Byron Jones (American football)

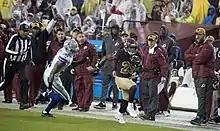
Jones chases Chris Thompson in a game against the Washington Redskins

Jones remained the starting free safety to begin the 2017 regular season, alongside strong safety Jeff Heath. In Week 4, he recorded a season-high seven solo tackles in the Cowboys' 35–30 loss against the Los Angeles Rams.